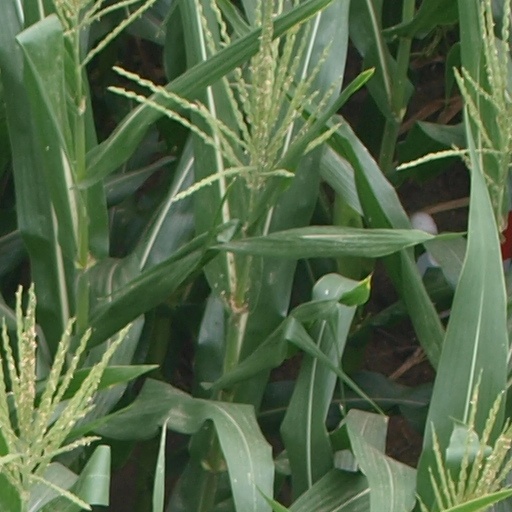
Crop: maize; corn